Agnes Marshall

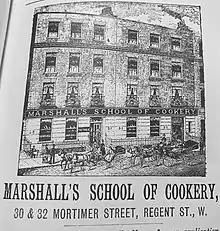
advertisement with an image of Marshall's cookery school and its address

From 1886 onwards, Marshall and her husband published the magazine "The Table", a weekly paper on "Cookery, Gastronomy [and] food amusements". Every issue of "The Table" was accompanied by a weekly recipe contributed by Marshall and for the first six month (and periodically thereafter) the magazine also included weekly articles written by Marshall on an assortment of subjects she took an interest in. According to the historian John Deith, these articles were written in a "chatty, witty and ironic, Jane Austenesque style". Among the articles she wrote were musings on hobbies such as riding, playing tennis, and gardening, as well as spirited attacks on The National Training School Of Cookery (the main competitor of her own school). She also published articles in support of improving the working conditions of kitchen staff in aristocratic homes, which she wrote "received less respect than carriage horses". At one point, Marshall authored a highly critical article on a financial venture of Horatio Bottomley, who printed "The Table", which resulted in Bottomley threatening legal action (which never materialised) and refusing to print future critical material. Marshall responded by simply calling Bottomley "impudent" and partnering with another printer.